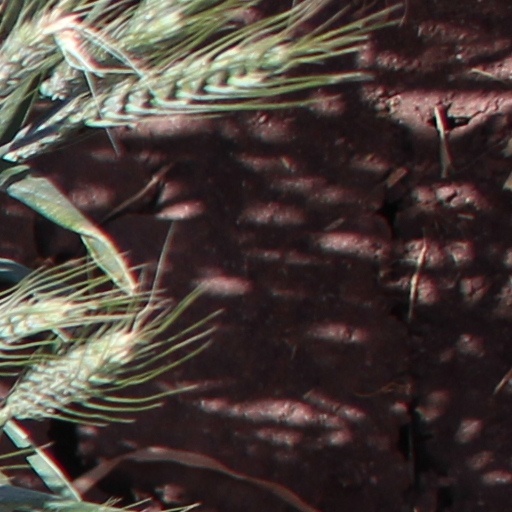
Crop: wheat